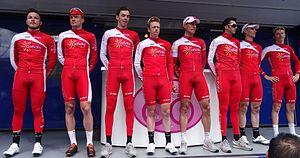
Reportage photographique réalisé le mercredi 7 mai 2014 au départ de la première étape de l'édition 2014 des Quatre jours de Dunkerque à Dunkerque, Nord, Nord-Pas-de-Calais, France. Depicted people&#58
La saison 2014 de l'équipe cycliste Cofidis est la dix-huitième de cette équipe.